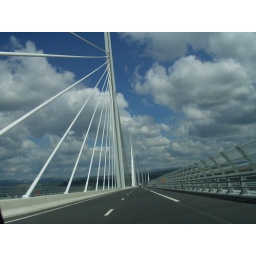
Millau bridge over river TArn in SW France.